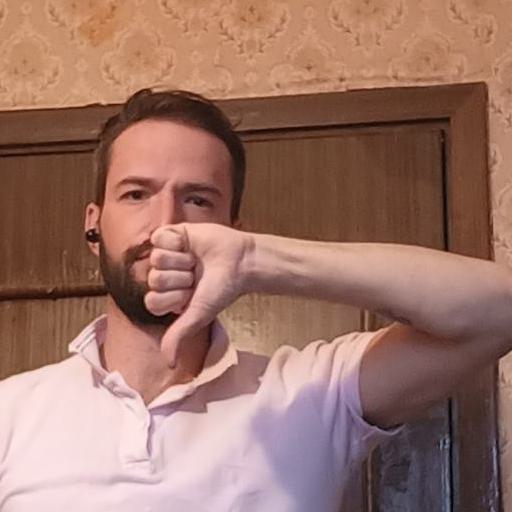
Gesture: dislike